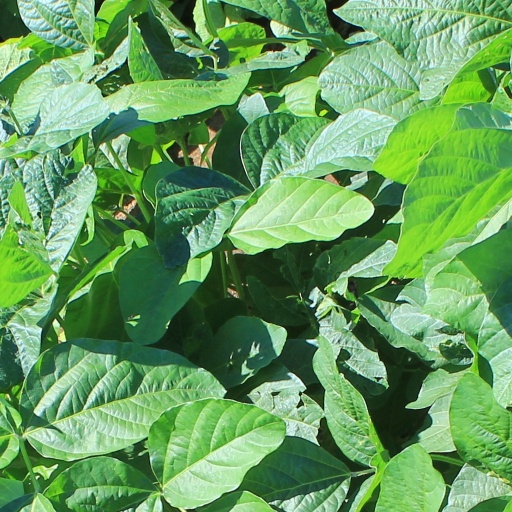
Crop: soybean